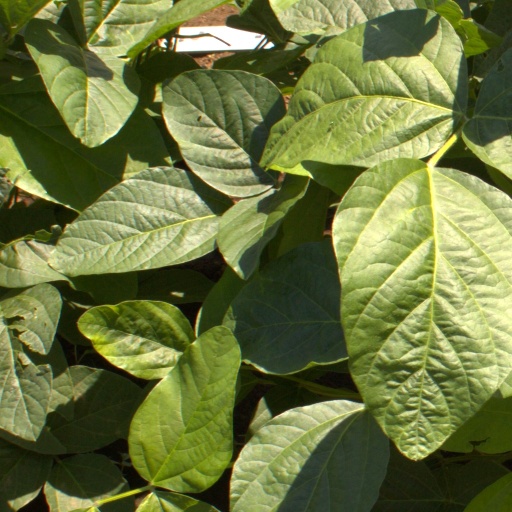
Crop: soybean